Styx Valley

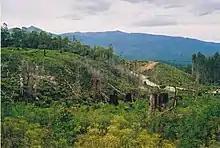
Clear-felled forest in the Styx Valley; old-growth trees to the right and pine plantations in the distance

Temperate wet eucalypt forests in the region are home to the world's tallest flowering plants, "Eucalyptus regnans". Rainforest gullies are carpeted in mosses and lichens and shaded by the tree ferns "Dicksonia antarctica", known locally as man-ferns, and other rainforest tree species including southern sassafras ("Atherosperma moschatum"), myrtle beech ("Nothofagus cunninghamii") and celery-top pine ("Phyllocladus aspleniifolius").